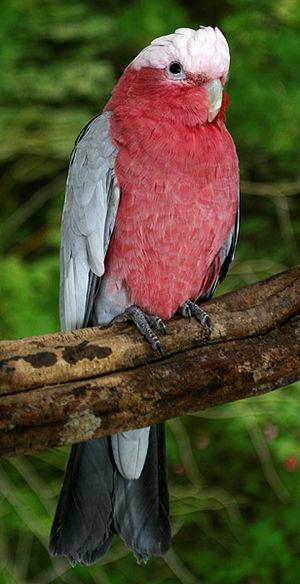
Le Cacatoès rosalbin est une espèce d'oiseaux de la famille des Cacatuidae. C'est l'un des cacatoès les plus communs en Australie. C'est la seule espèce du genre Eolophus.